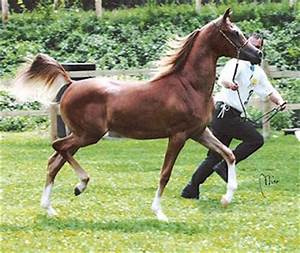
Label: horse